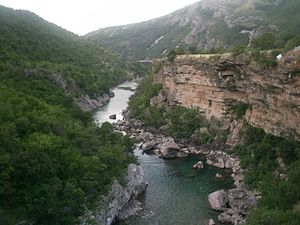
Morača
Moračas canyon.
Morača er den næstlængste flod i Montenegro, med en total længde på 99 km. Den har sit udspring ved landsbyen Velje Duboko i Maganikbjergene midt i landet, 100 km øst for Nikšić og 200 km nord for Podgorica.